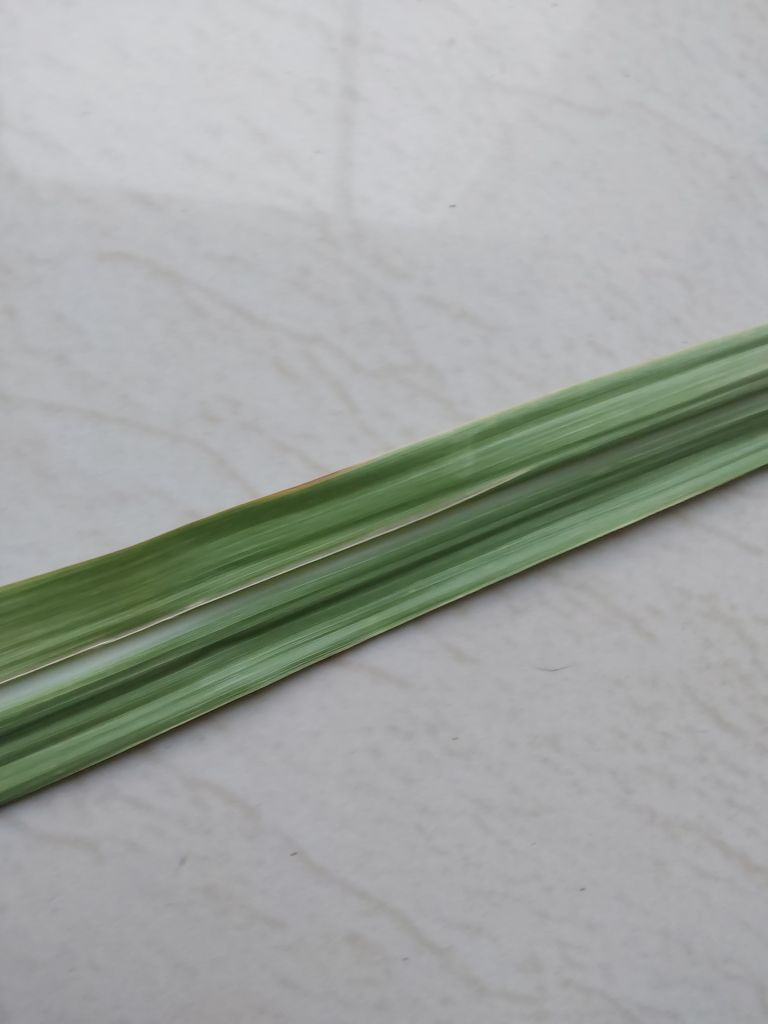
Label: Viral Disease